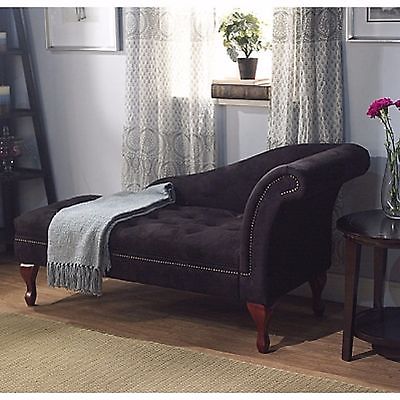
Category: sofa